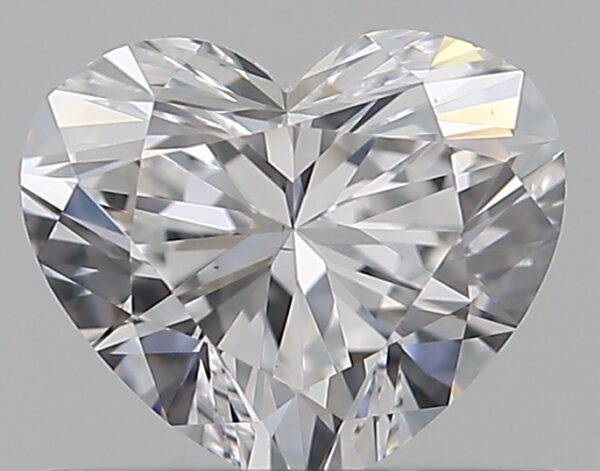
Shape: heart
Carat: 0.7
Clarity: VS2
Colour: E
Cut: EX
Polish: EX
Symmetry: GD
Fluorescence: F
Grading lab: GIA
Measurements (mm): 5.21 x 6.14 x 3.6